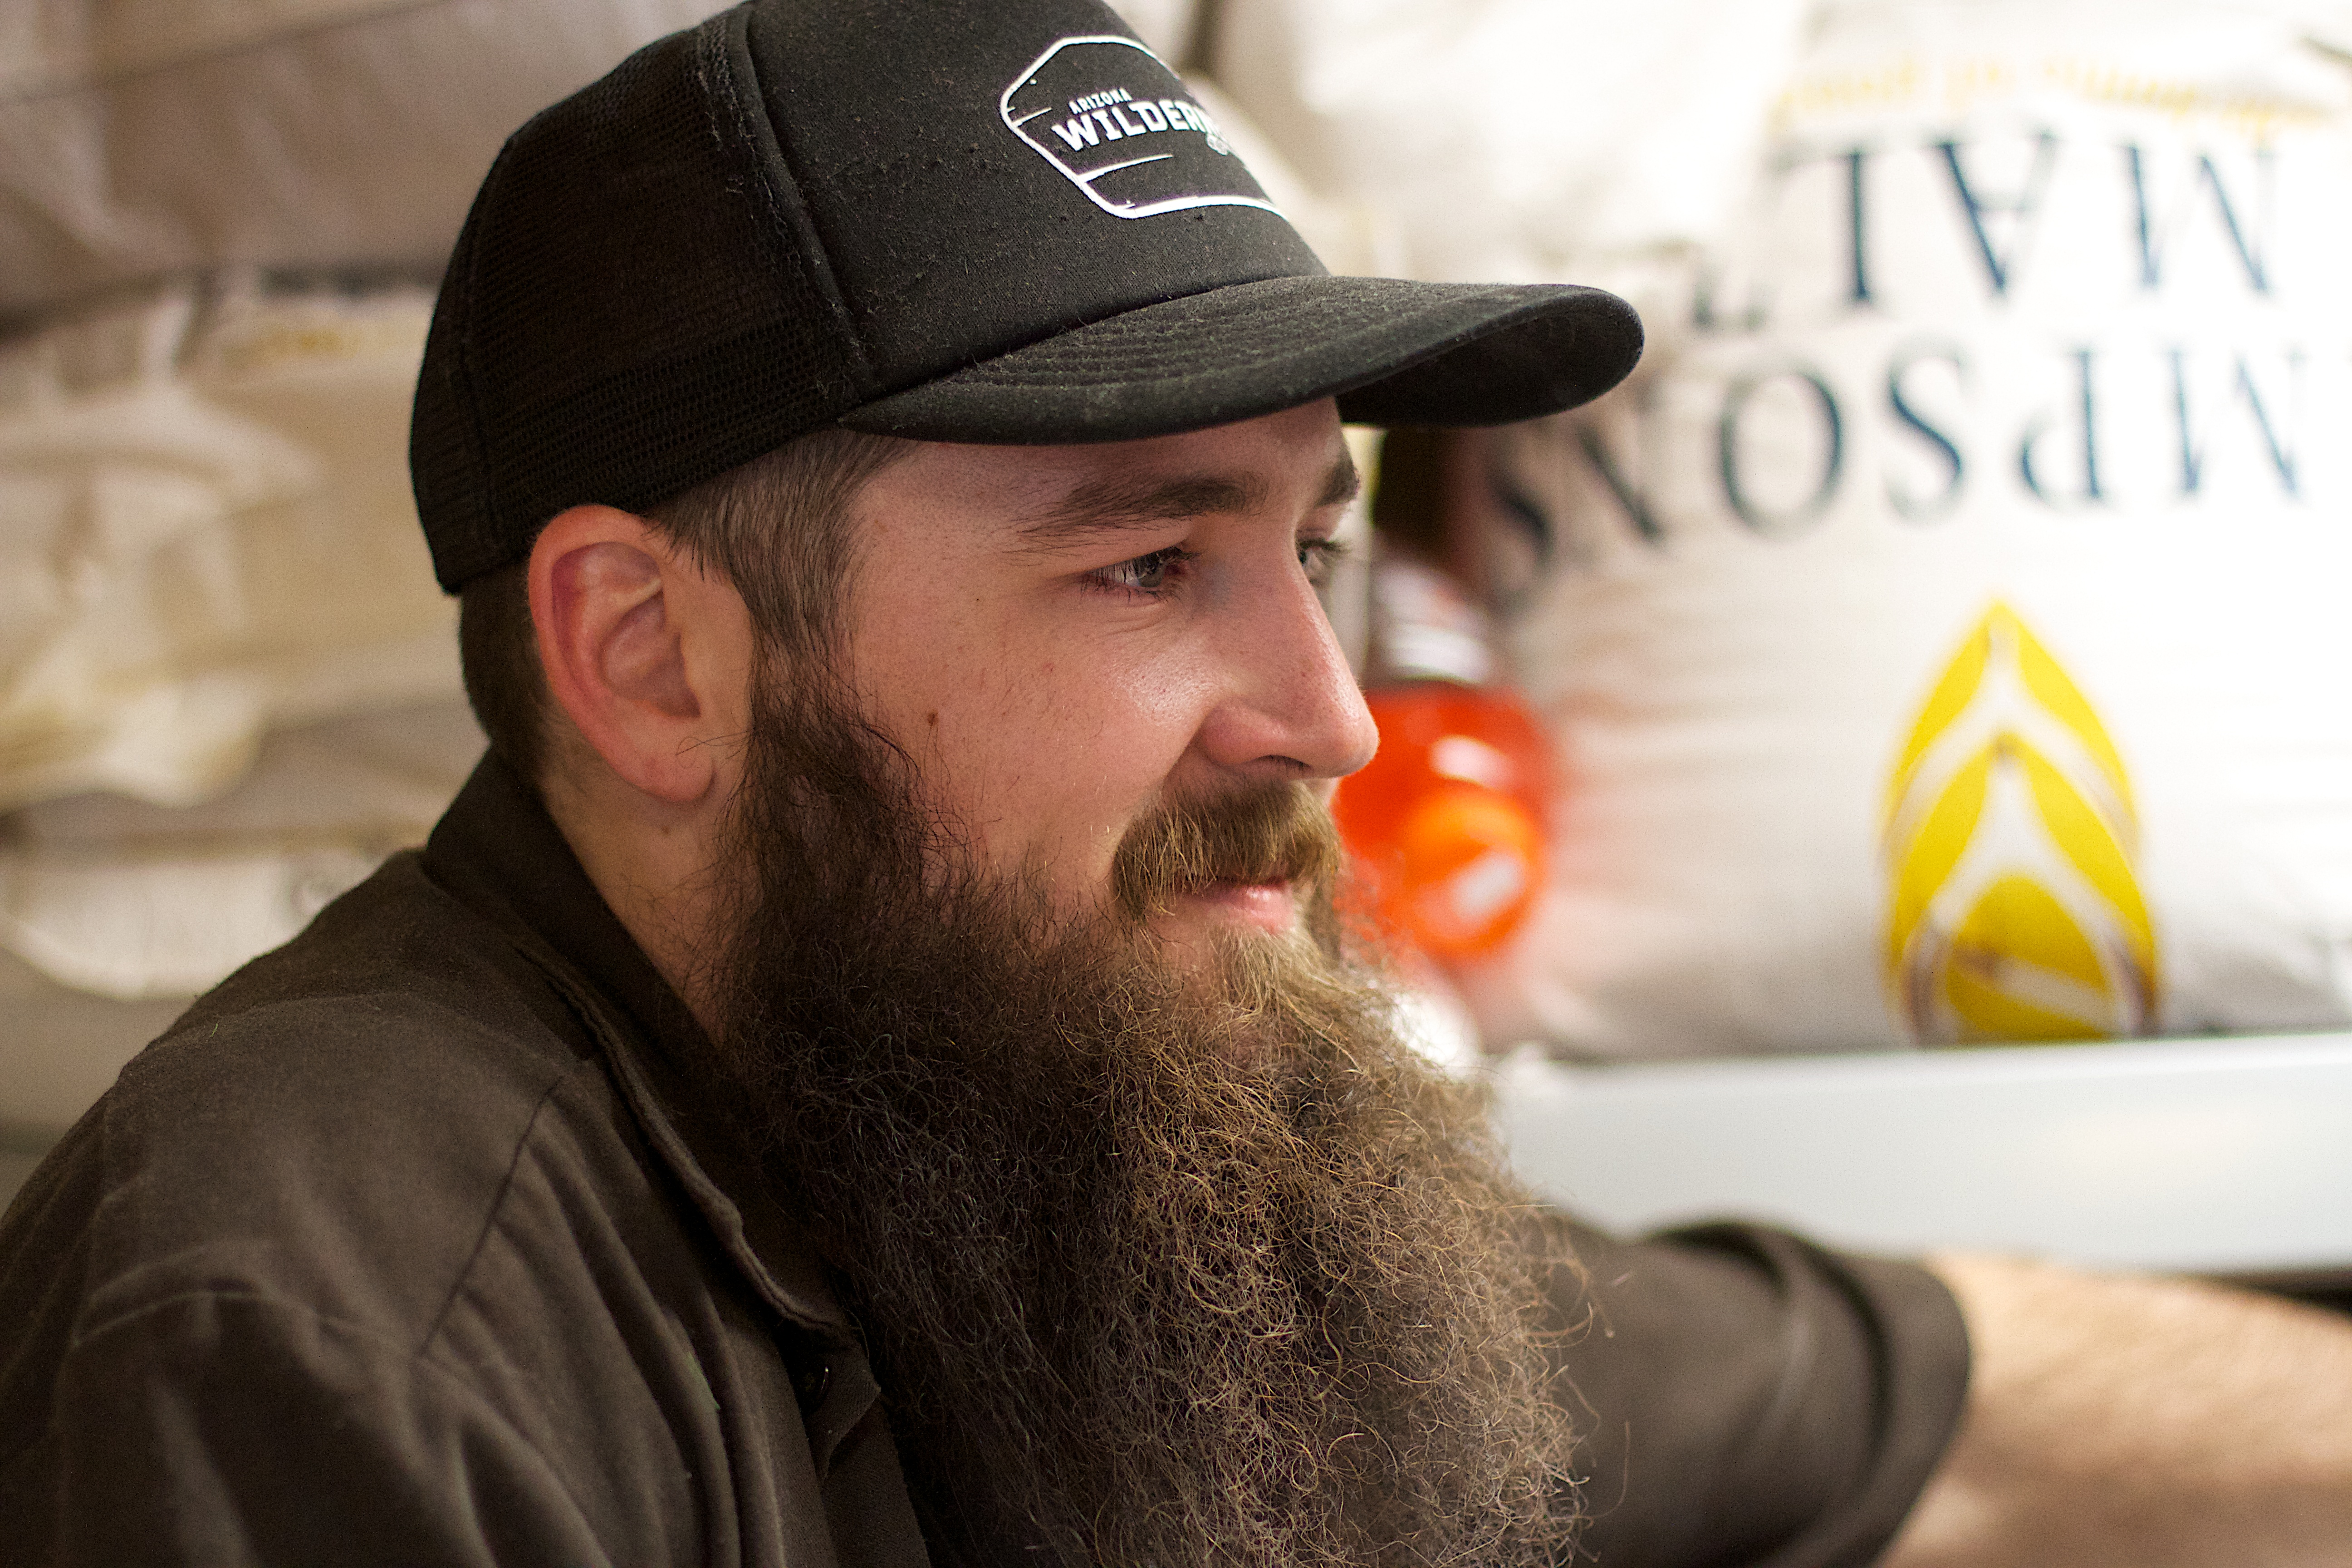
man, person, hair, male, portrait, color, hat, beard, beer, glasses, cap, thatbrewery, beardbrew, facial hair